Cadeby Main Colliery

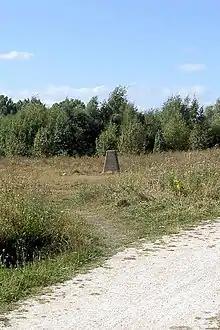
Marker at the site of the former mine

The Cadeby Main Colliery was a coal mine sunk in 1889 in Cadeby, South Yorkshire, England. It commenced production in 1893 and was worked until it was exhausted in 1986.